Bloodhound LSR

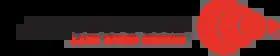

Bloodhound LSR, formerly Bloodhound SSC, is a British land vehicle designed to travel at supersonic speeds with the intention of setting a new world land speed record. The arrow-shaped car, under development since 2008, is powered by a jet engine and will be fitted with an additional rocket engine. The initial goal is to exceed the current speed record of , with the vehicle believed to be able to achieve up to .